Kamenskoye Church

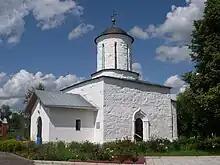
The medieval church in 2009. The porch is of a later date.

The Church of St Nicholas (Никольская церковь) is a small fortified church in the village of , Naro-Fominsk District, Moscow Oblast, Russia. The Nara River is 200 meters away. Probably dating from the 14th century, this Orthodox church is considered the oldest building in the Moscow region (including the city of Moscow).